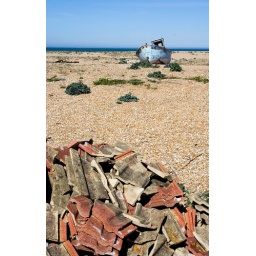
A heap of roof tiles with a rusting boat in the background. Part of the enigma which is Dungeness.